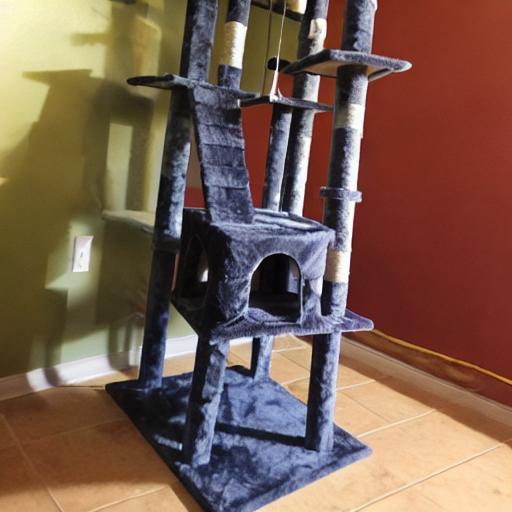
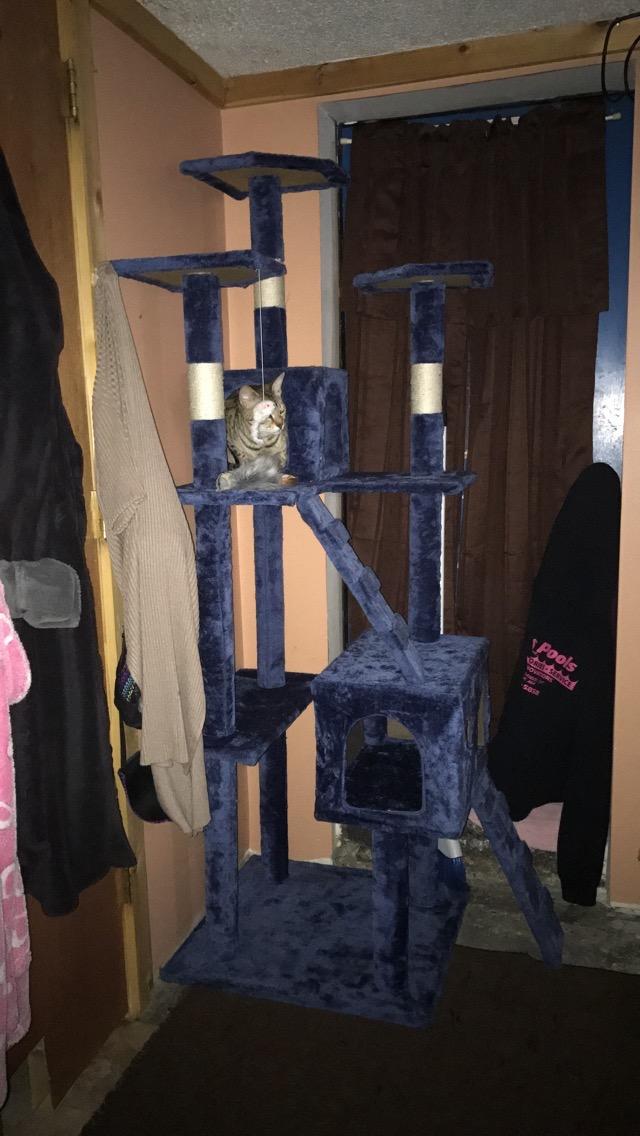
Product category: items_cat tree
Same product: no